August Sander

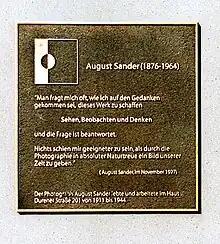
Memorial plaque at his residence in Cologne

In the early 1920s, he came in contact with the Cologne Progressives, a radical group of artists linked to the workers' movement, which, as Wieland Schmied put it, "sought to combine constructivism and objectivity, geometry and object, the general and the particular, avant-garde conviction and political engagement, and which perhaps approximated most to the forward looking of New Objectivity [...] ". In 1927, Sander and writer Ludwig Mathar travelled through Sardinia for three months, where he took around 500 photographs. However, a planned book detailing his travels was not completed.